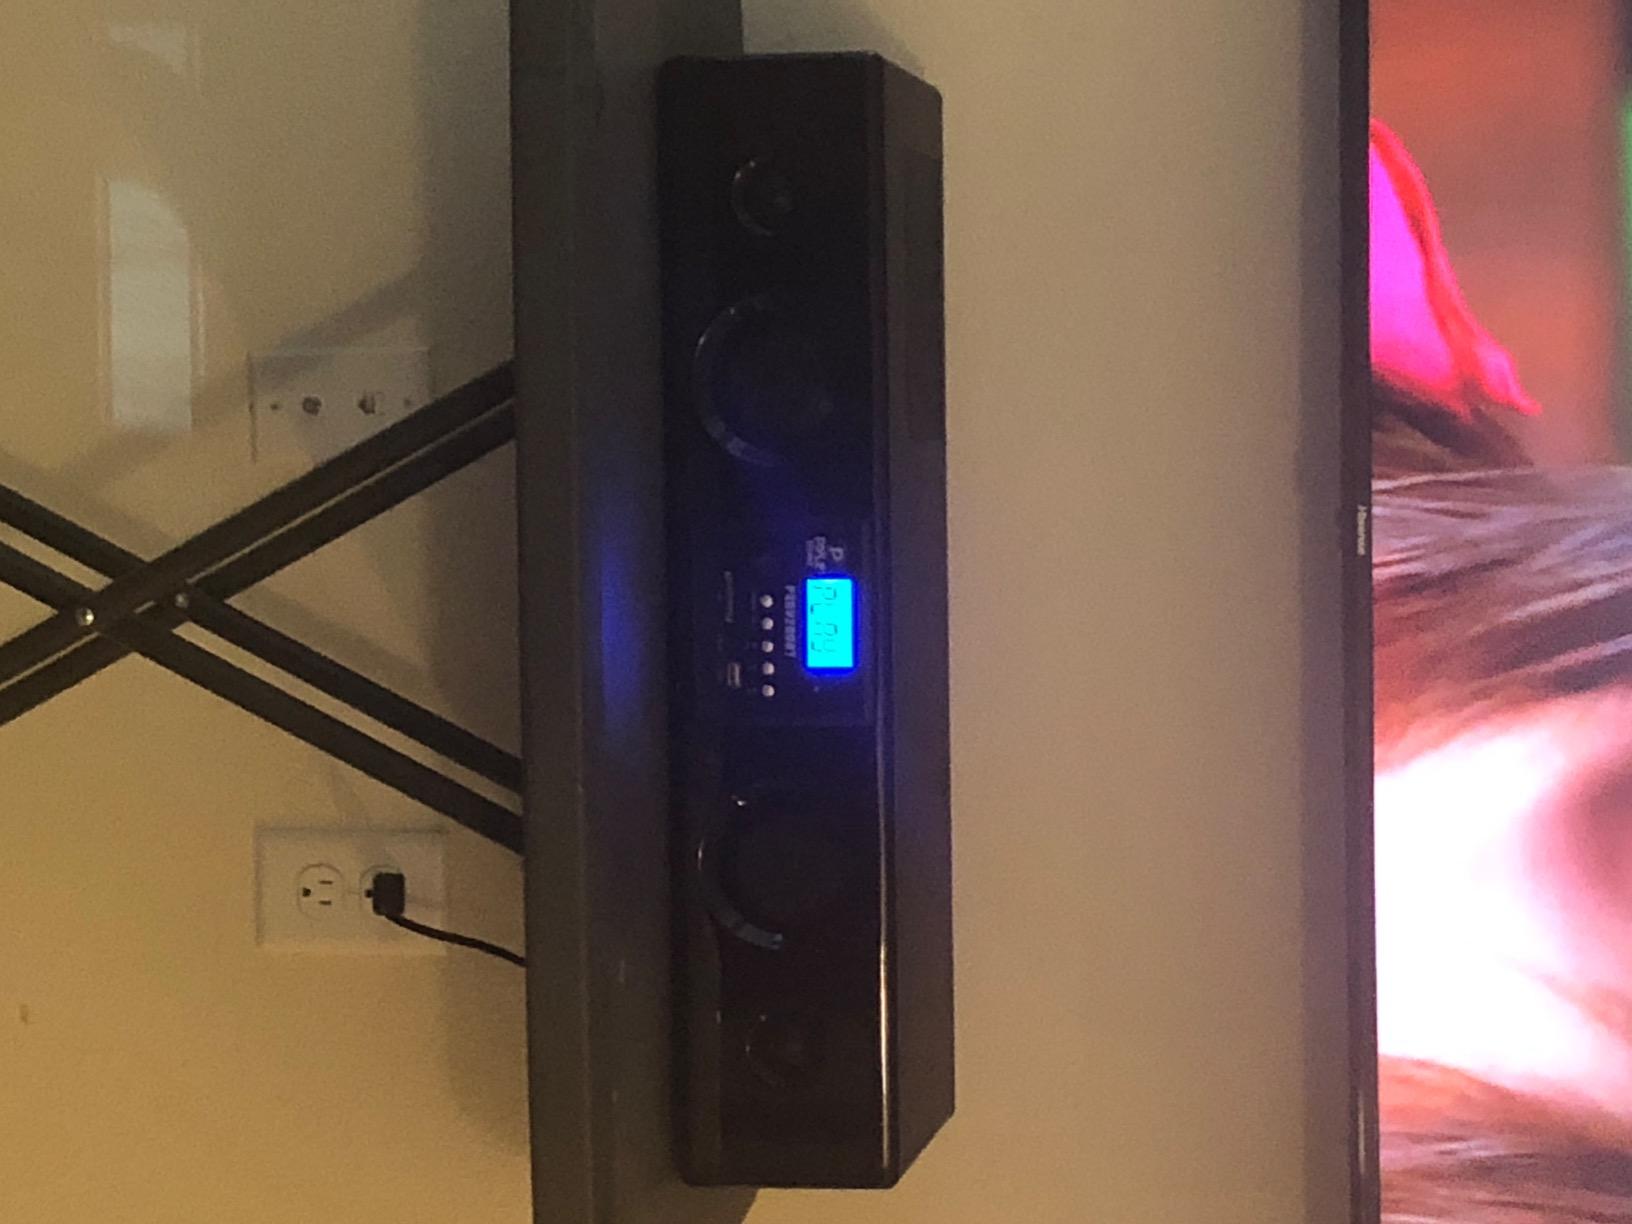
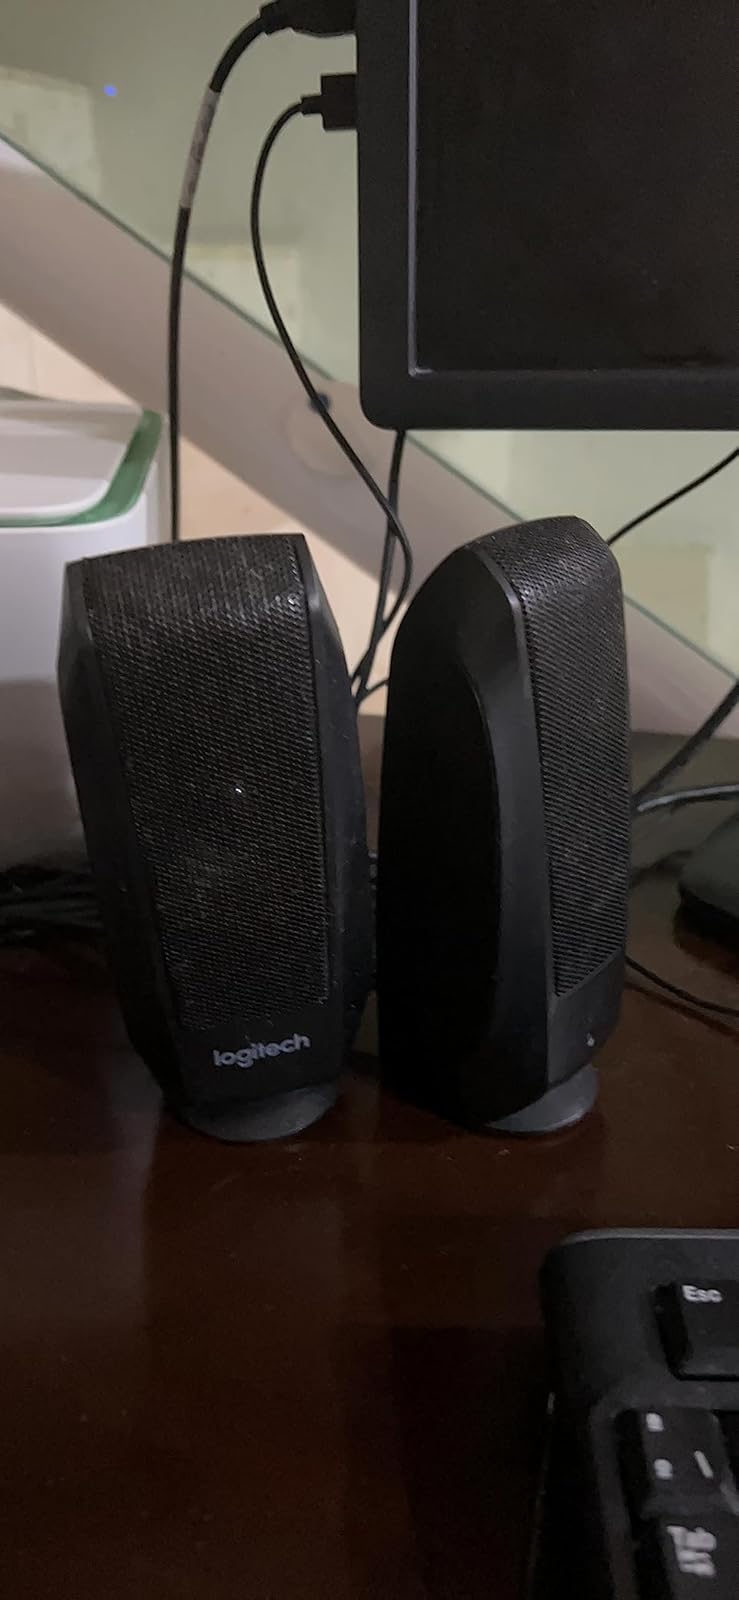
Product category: speaker
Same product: no